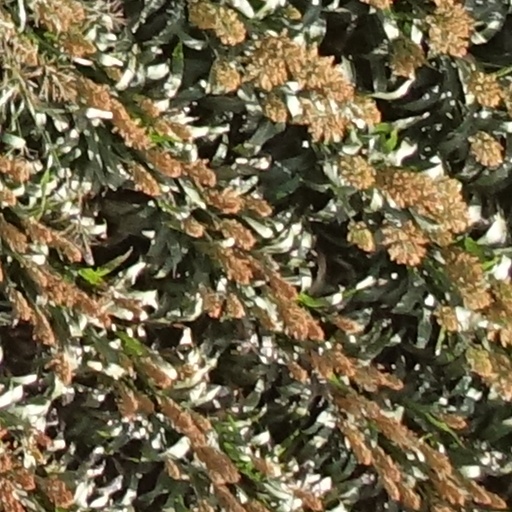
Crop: sorghum